2011 in CONCACAF

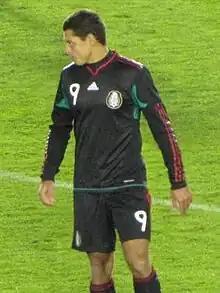
Javier Hernandez, of Mexico, earned the Golden boot in the 2011 Gold Cup, scoring seven goals in the tournament, including a hat trick against El Salvador.

From 5 June through 25 June, CONCACAF hosted its eleventh biannual regional tournament, the CONCACAF Gold Cup. Hosted in the United States, it was the fourth-consecutive tournament that the Gold Cup was solely held in the United States. The Gold Cup saw Mexico earn their sixth Gold Cup honor, by defeating tournament hosts, and longtime rivals, the United States, by a 4–2 scoreline. The Mexican team earned their way into the finals through the virtue of winning Group A with a perfect 3–0–0 record, prior to defeating Guatemala and Honduras in the quarterfinals and semifinals, respectively. The U.S. team, finished as runners-up in 2011 CONCACAF Gold Cup Group C after posting a record of two wins, a loss and no draws. In the knockout stage, the U.S. defeated Group B winners, Jamaica by 2–0 scoreline, before defeating Group C winners, Panama 1–0 in the semifinals.